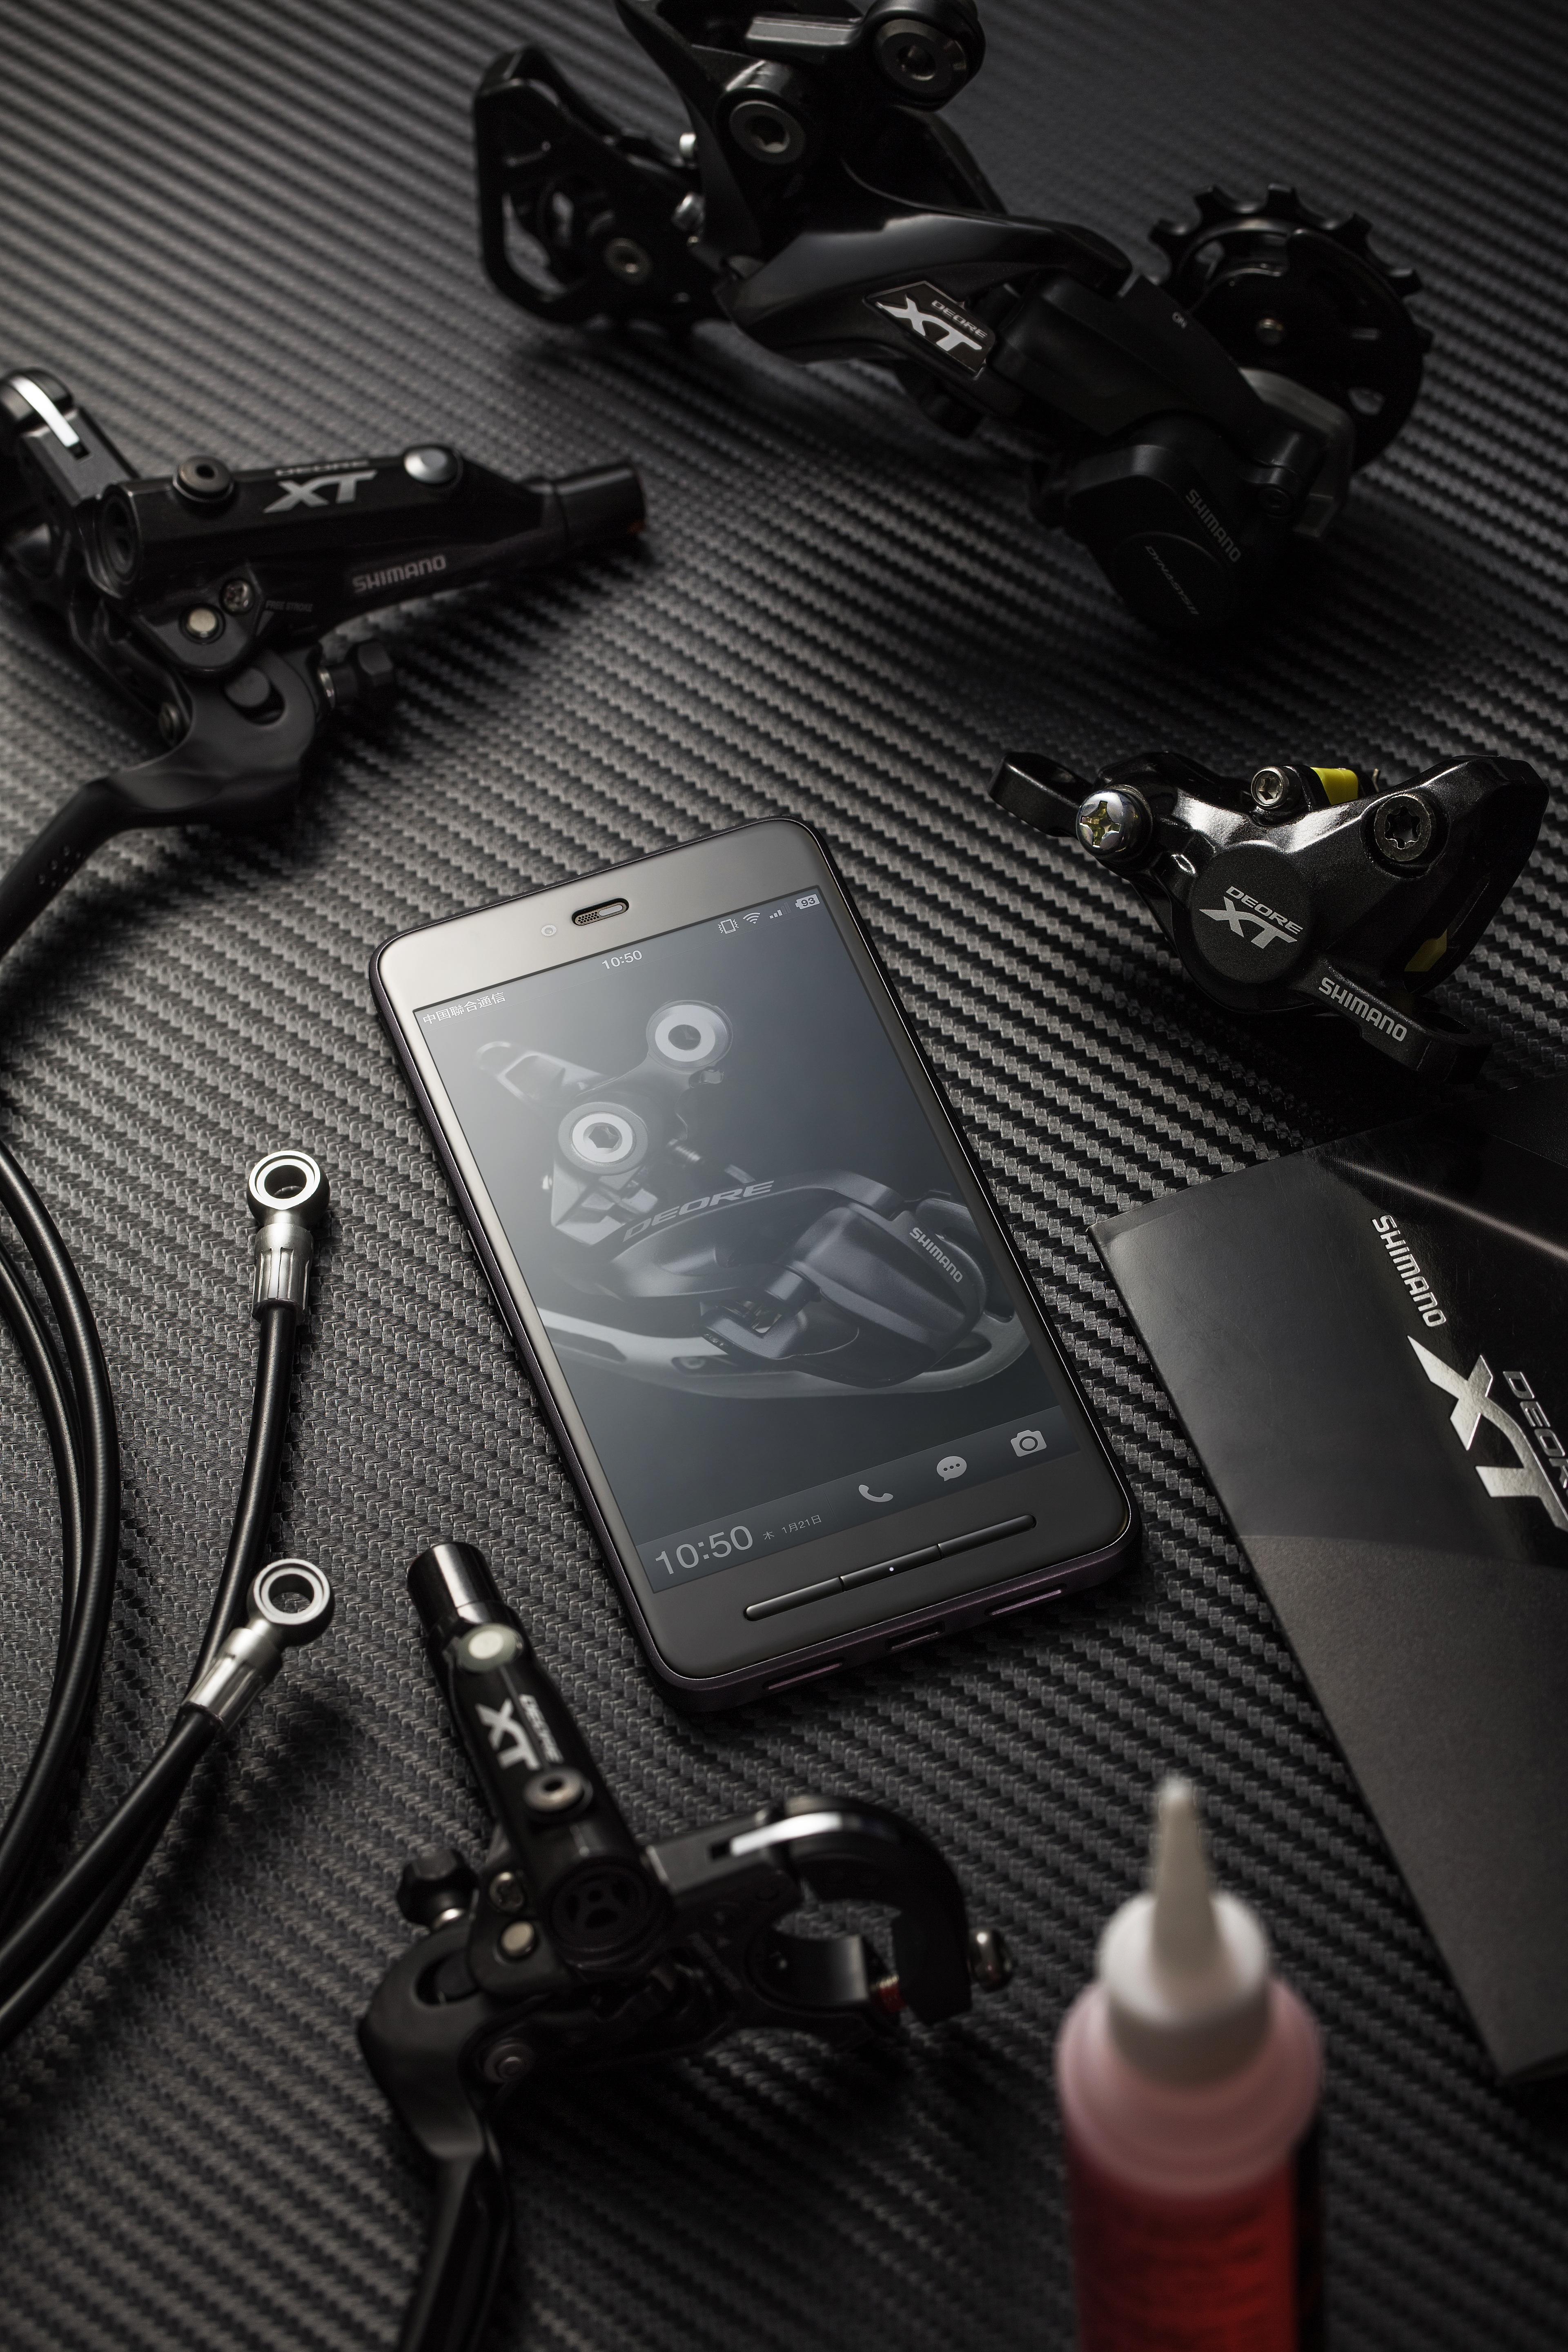
gadget, black, screenshot